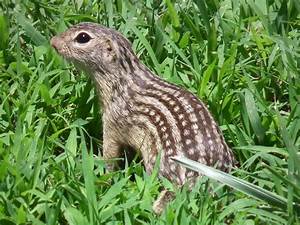
Label: scoiattolo